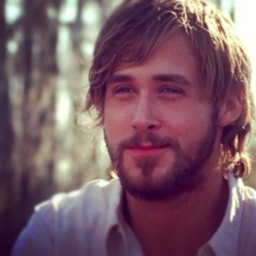
is there anything more perfect than folk rock artist and his beard in the notebook ? i think not .